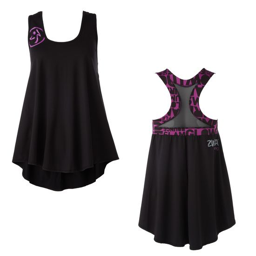
good for running outside in the summer - nothing worse than seeing someone run in clothes that fit too tightly !